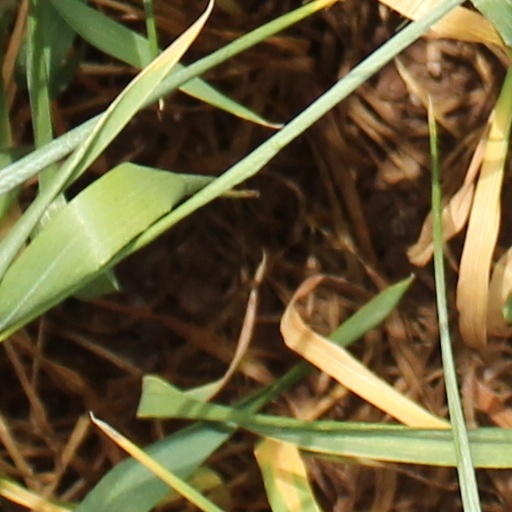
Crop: wheat